Florence V. Brittingham

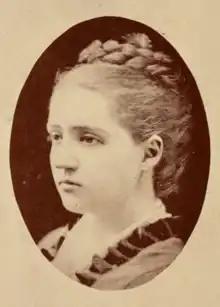

Florence V. Brittingham (Shearer; November 15, 1856 – April 26, 1891) was an American poet and short story writer. She met with some success in writing for various periodicals, though she was quite occupied with helping her husband in his pastoral work and the pressing duties of home life to focus on her literary efforts. "Verse and Story" (1892), published after her death, contained some of her poems and six short stories. At St. Luke's Episcopal Church, Wheeling, West Virginia, she founded a Woman's Auxiliary organization, the first of its kind in the city.